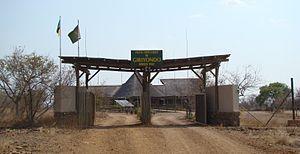
La frontière terrestre entre l'Afrique du Sud et le Mozambique est une frontière terrestre internationale discontinue longue de 491 kilomètres qui distingue le territoire de l'Afrique du Sud et celui du Mozambique en Afrique australe.